Monroe Township, Middlesex County, New Jersey

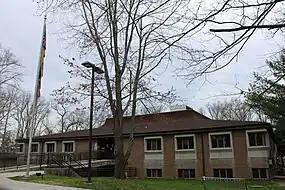
Monroe Township Municipal Complex

The Monroe Township School District serves public school students in pre-kindergarten through twelfth grade. As of the 2023–24 school year, the district, comprised of eight schools, had an enrollment of 6,906 students and 546.3 classroom teachers (on an FTE basis), for a student–teacher ratio of 12.6:1. Schools in the district (with 2023–24 enrollment data from the National Center for Education Statistics) are